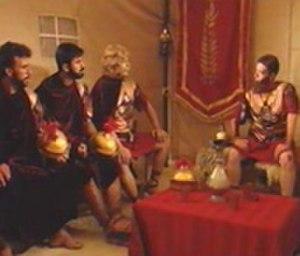
wamadat04